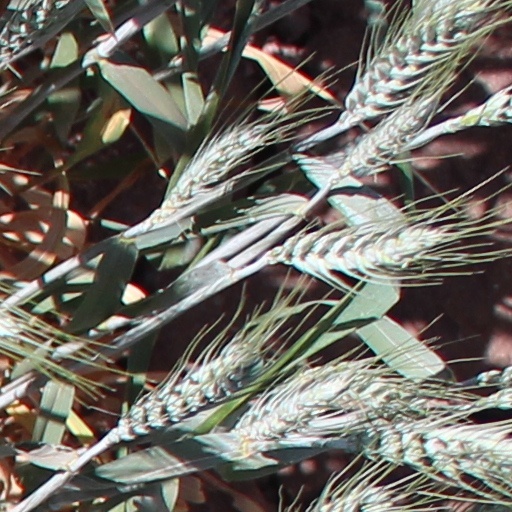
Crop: wheat